2010 Giro d'Italia

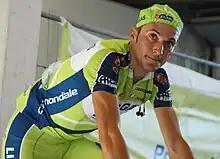
A road racing cyclist in a green and blue jersey with white trim, and a matching cap. His bicycle is not visible, but he is in riding position.

Porte kept the pink jersey for two days, conceding it to David Arroyo, a fellow member of the L'Aquila breakaway, on stage 14 when he could not climb Monte Grappa with the leaders on the day. On this stage, the race's overall favorites began to creep back into the top of the overall classification, as previous race leaders Nibali, Vinokourov, and Evans assumed 8th through 10th in the standings. There were again great changes to the overall classification in stage 15, by way of the climb up Monte Zoncolan. Ivan Basso won the stage and greatly reduced his deficit to Arroyo, though the Spaniard still held the pink jersey after this stage. Evans, Scarponi, Vinokourov, and Nibali also finished well-placed and moved up. Wiggins again fell out of contention, this time conclusively so, by losing 25 minutes on the climb. Evans turned in the best ride of the pre-race favorites in the Plan de Corones time trial, closing his deficit to Basso and moving past Sastre in the overall. After this stage, the only riders left in the top ten from the L'Aquila breakaway were Arroyo, Porte, Sastre, and Robert Kišerlovski, who all finished the Giro in the top ten.